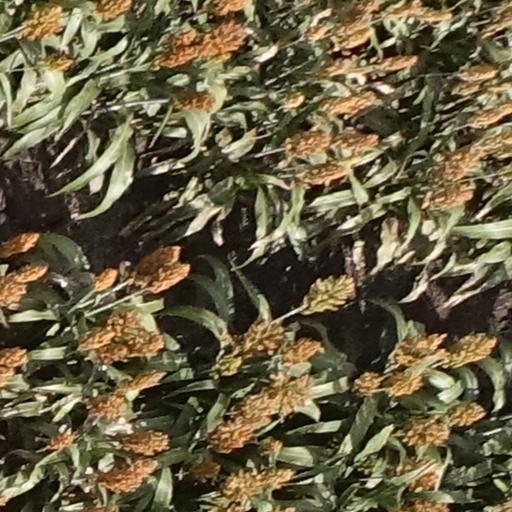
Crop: sorghum